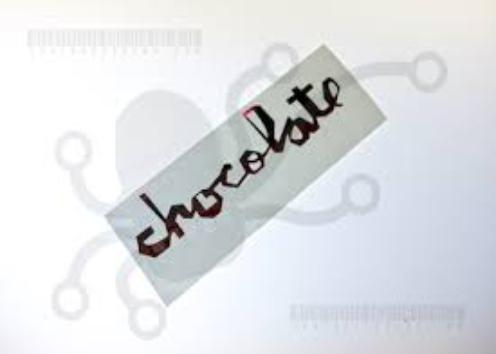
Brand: Chocolate Skateboards
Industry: Sports